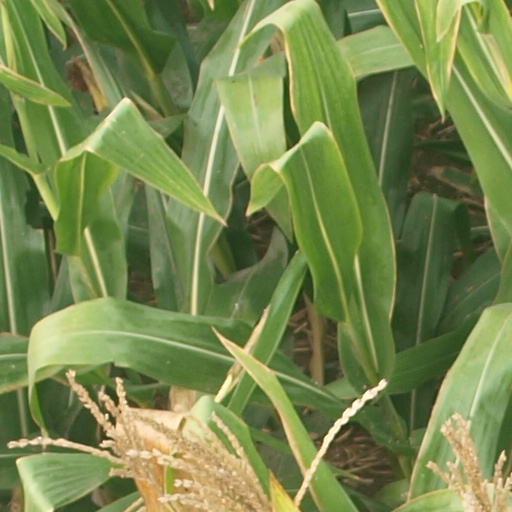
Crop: maize; corn